The Hours and Times

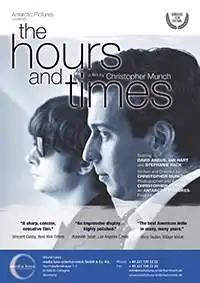
Promotional release poster

The Hours and Times is a 1991 drama film written and directed by Christopher Münch. Starring David Angus and Ian Hart, it is a fictionalized account of what might have happened during a real holiday taken by John Lennon and The Beatles' manager Brian Epstein in 1963.